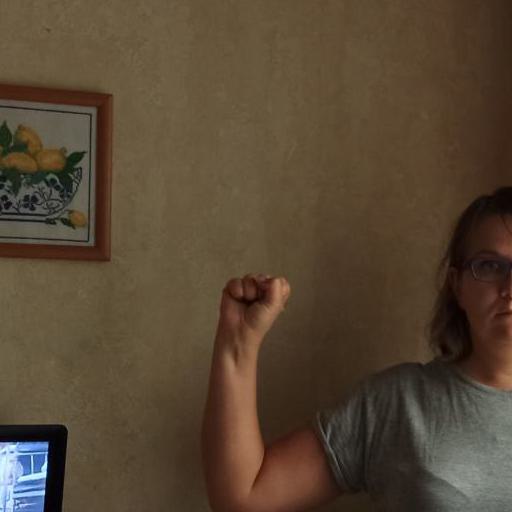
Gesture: fist